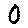
Label: 0